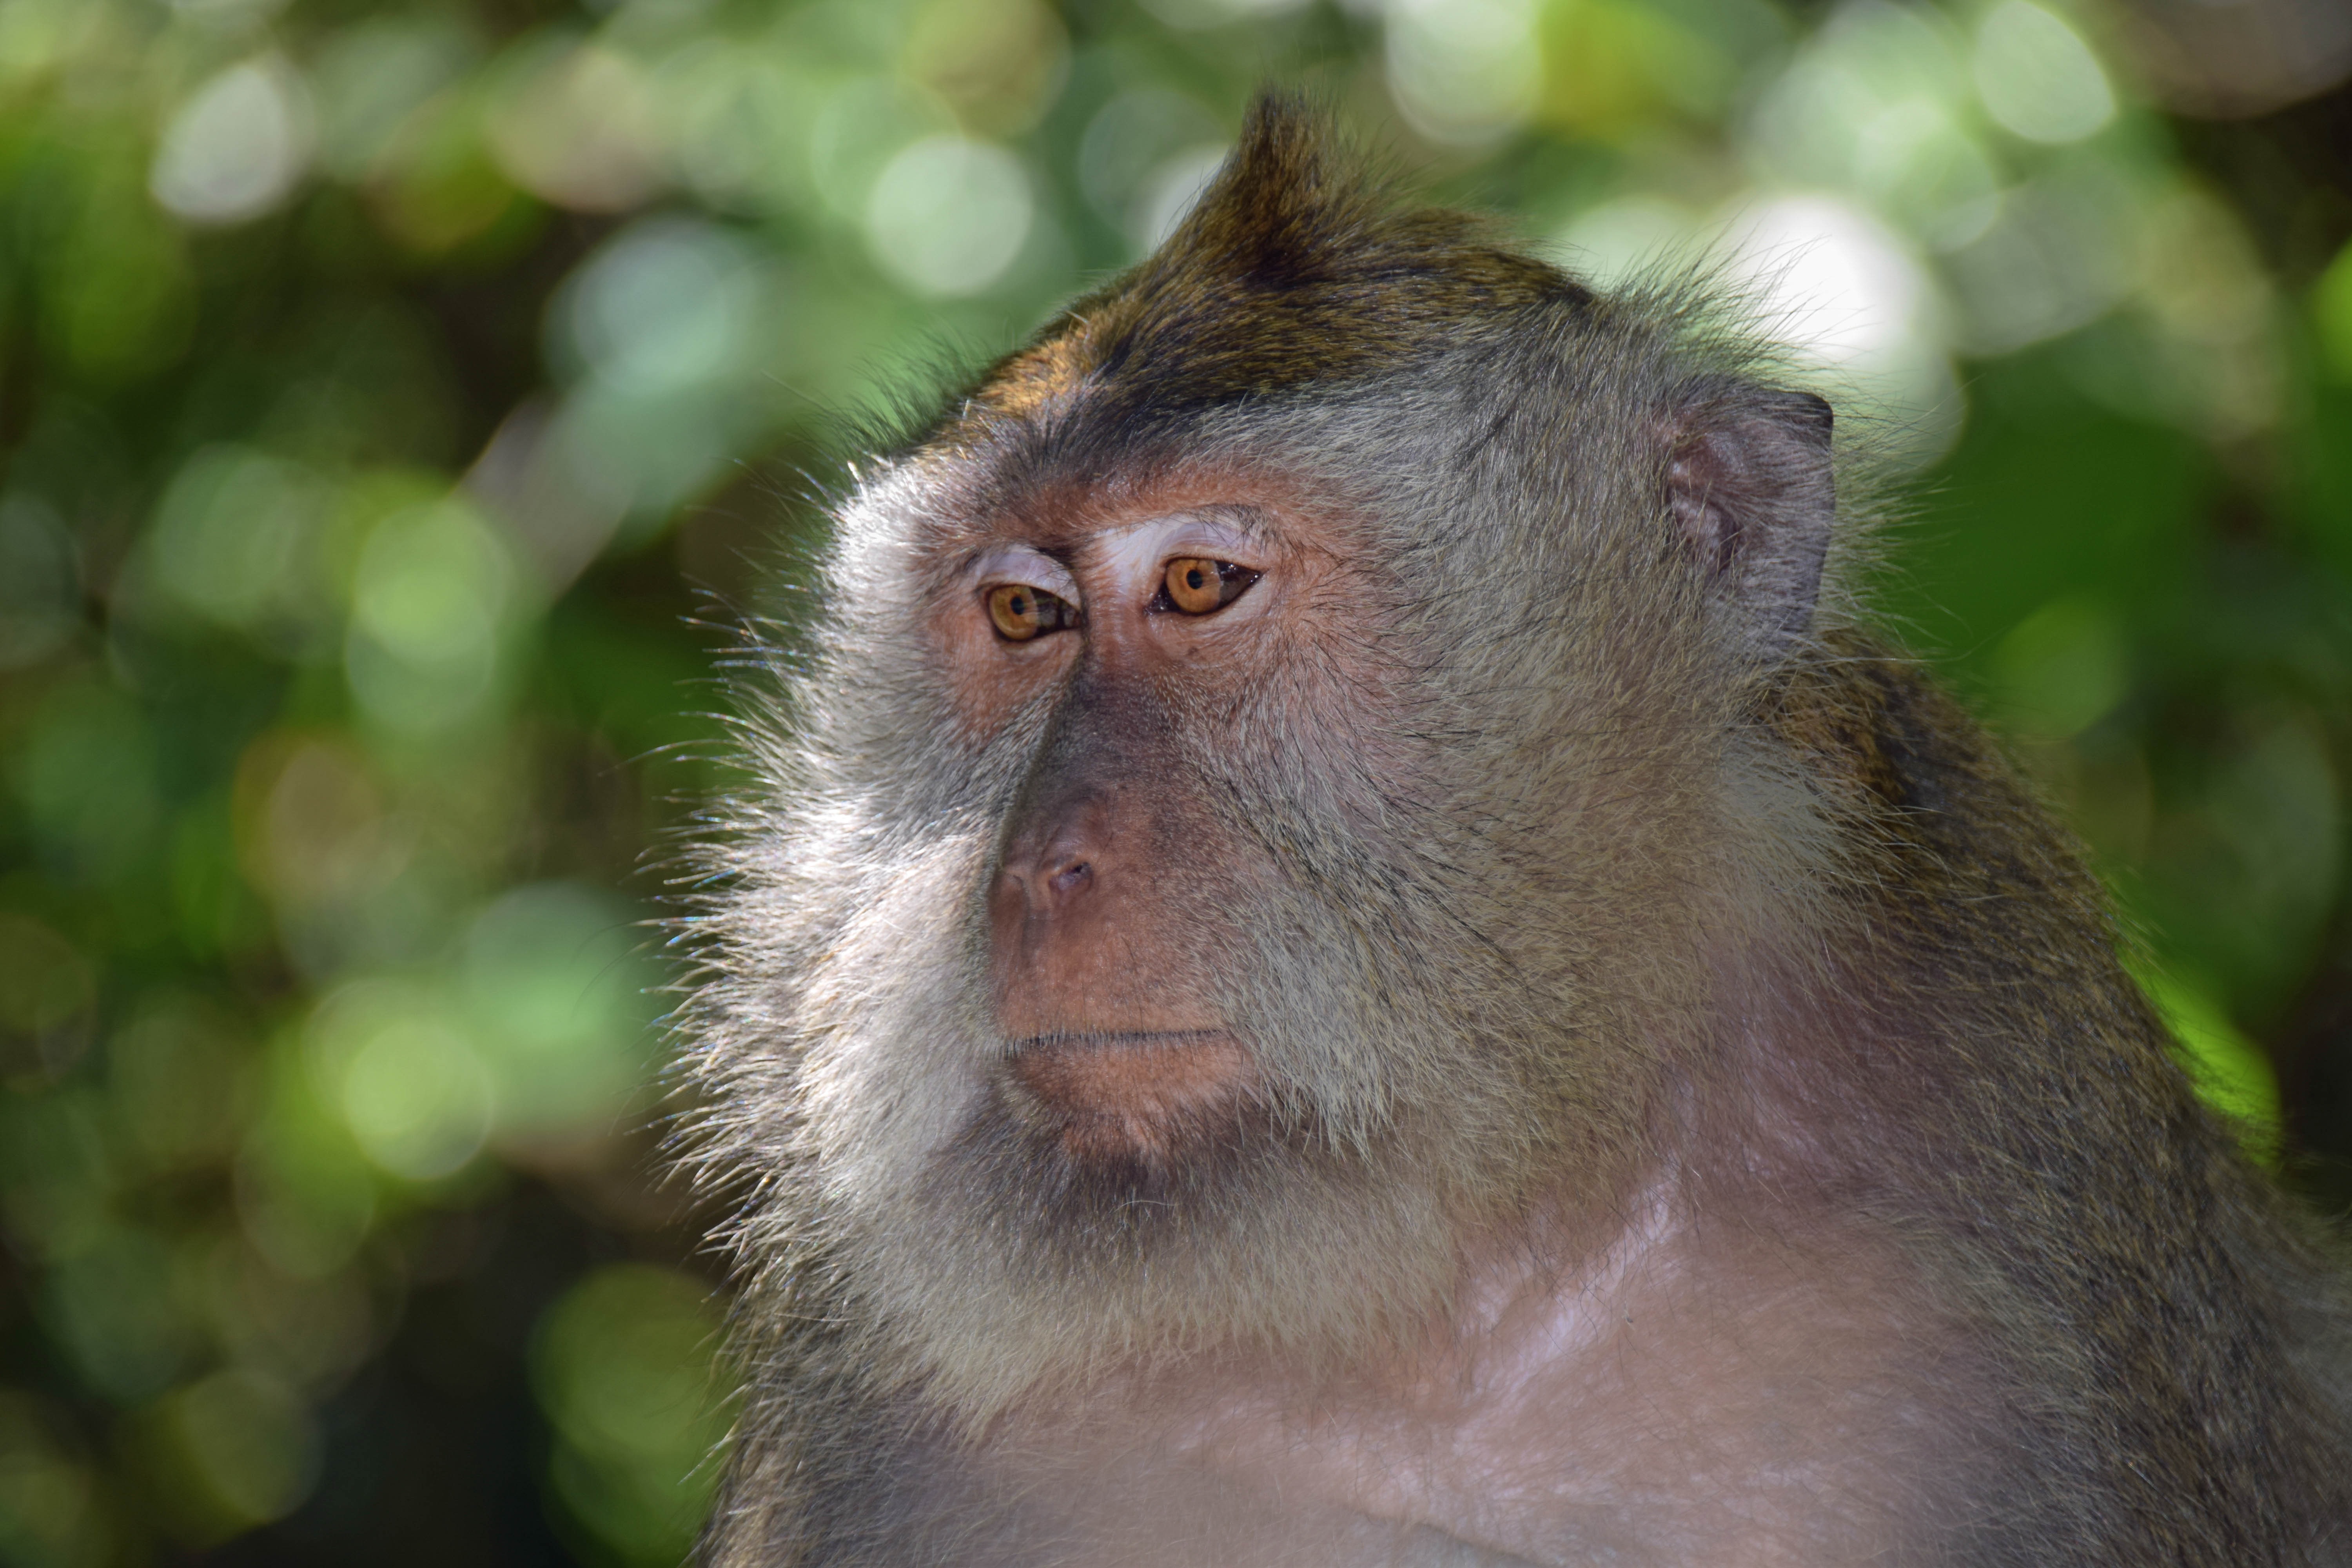
nature, animal, travel, wildlife, mammal, monkey, fauna, primate, face, head, vertebrate, expression, indonesia, bali, macaque, old world monkey, monkey forest, capuchin monkey, ubud, new world monkey, tufted capuchin, white headed capuchin